List of Liberty ships (B)

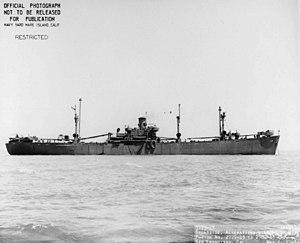
USS "Cor Coroli"

was built by Bethlehem Fairfield Shipyard. Her keel was laid on 20 November 1943. She was launched on 10 December and delivered on 20 December. To MoWT, operated under the management of Ellerman & Pappayanni Line. Sold in 1947 to Ellerman & Bucknall Steamship Co., London and renamed "City of Shrewsbury". Sold in 1959 to Compania de Navigation Arcoul, Pahama and renamed "Marucla". Operated under the management of Marcou & Sons. Chartered to a Soviet firm in 1962. Intercepted by the and north east of Nassau, Bahamas on 26 October 1962 during the Cuban Missile Crisis. She was allowed to proceed on her voyage from Riga, Soviet Union to Havana, Cuba. Management transferred to Vintifreighters in 1965. Scrapped at Hong Kong in May 1969.